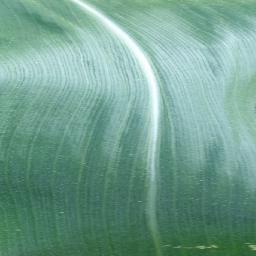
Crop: corn
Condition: (maize)_healthy